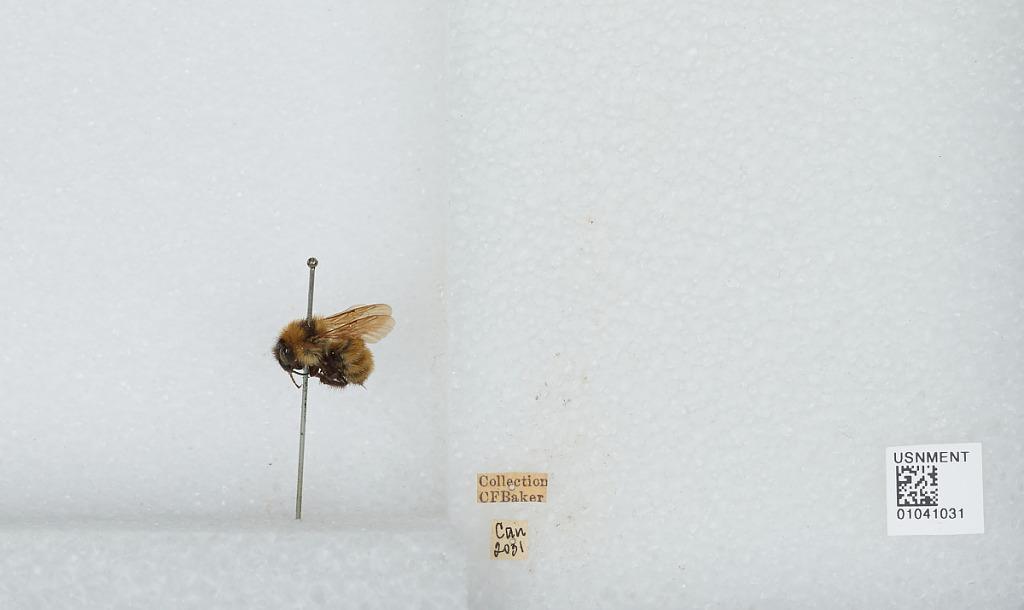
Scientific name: Bombus sp.
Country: Canada